Spiridon Chernyugov

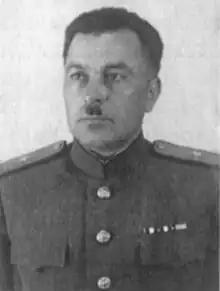

Spiridon Sergeyevich Chernyugov (27 December 1900 – 1 November 1960) was a Soviet Army major general.